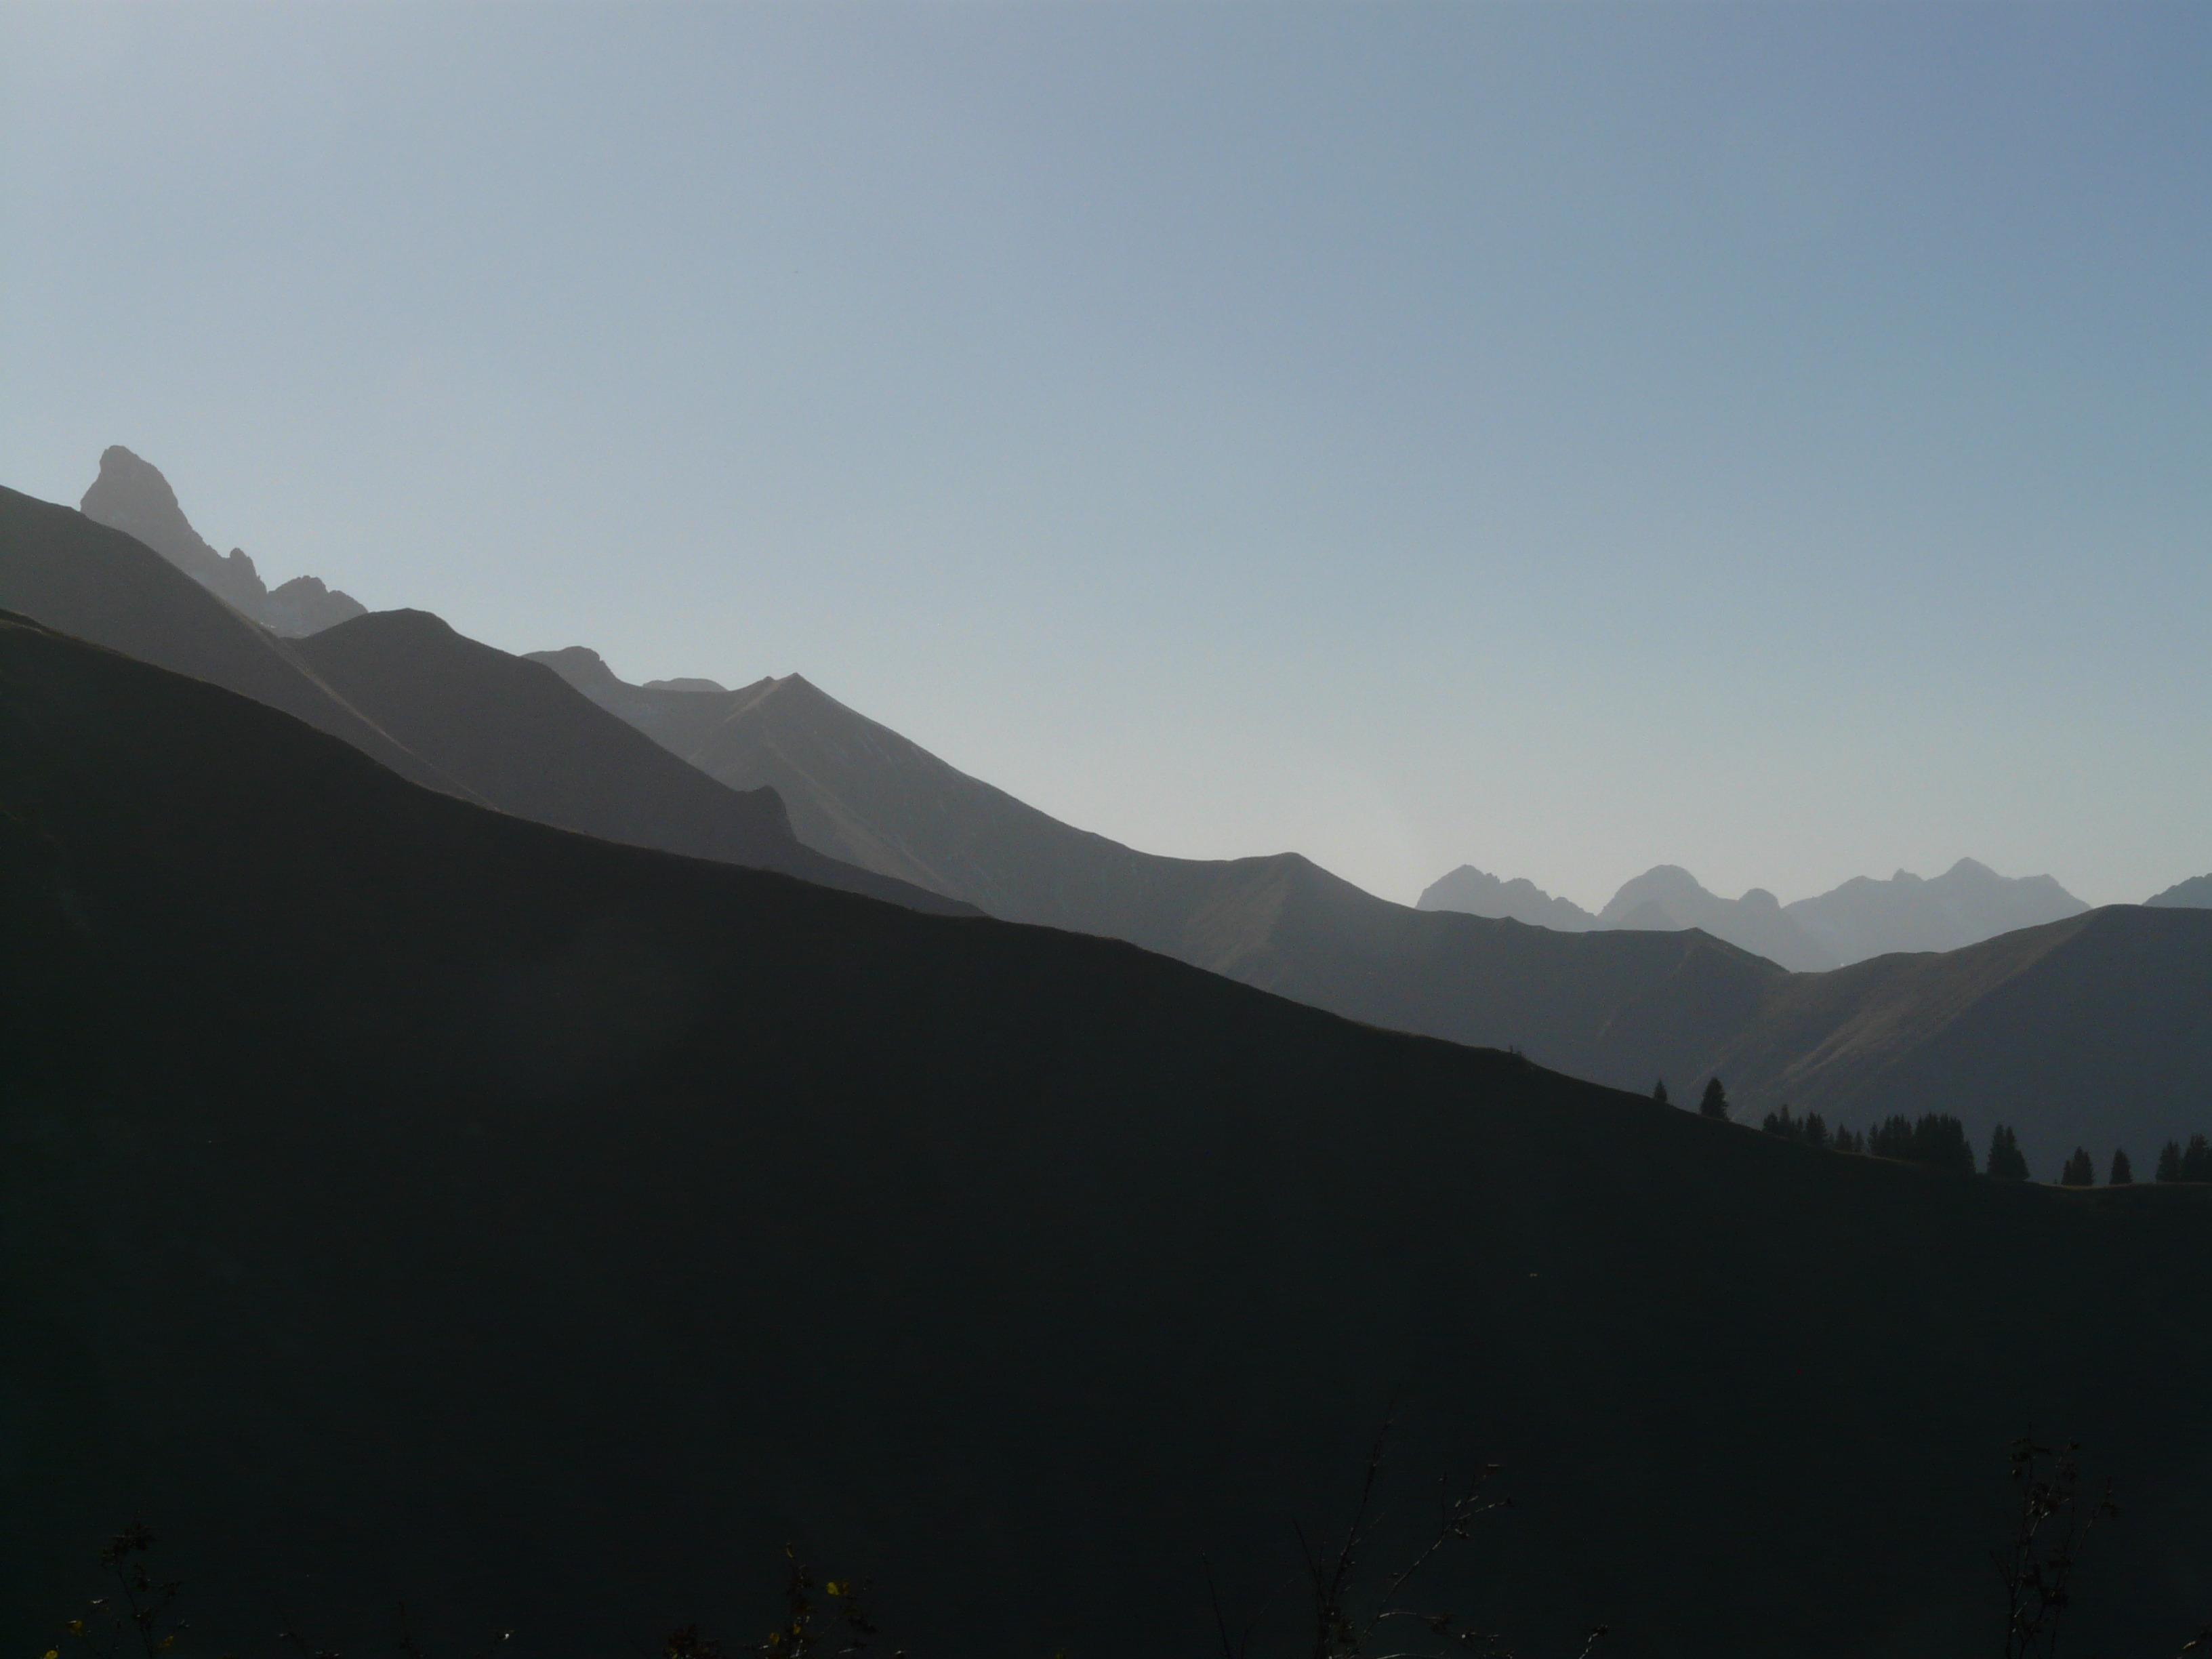
mountain, sunrise, morning, hill, dawn, valley, mountain range, panorama, dusk, alpine, ridge, summit, mountains, alps, plateau, fell, mountain panorama, landform, allg u alps, aries stone, geographical feature, atmospheric phenomenon, mountainous landforms, aelpelesattel, allgau, trettachspitze, wildengundkopf, liechelkopf, twelve head, elfer head, aries stone group